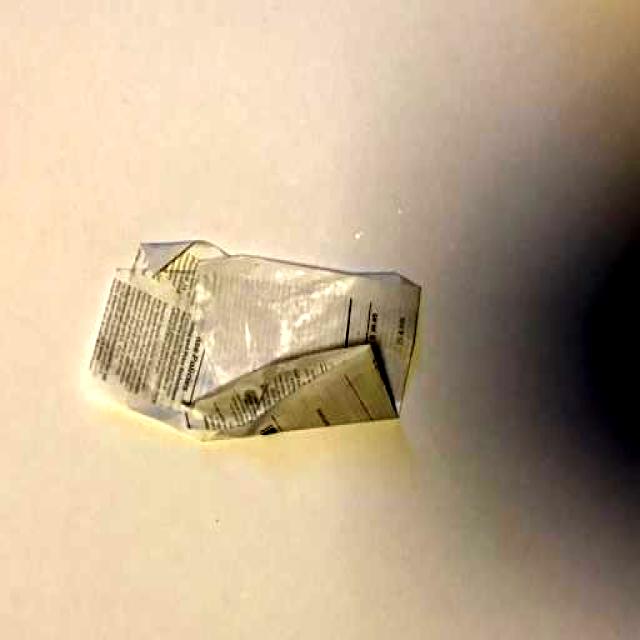
Label: Paper